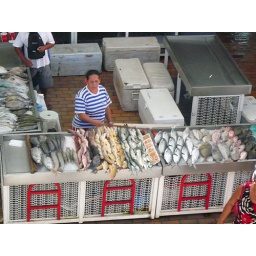
fresh fish brought in daily to the downtown market in Papeete